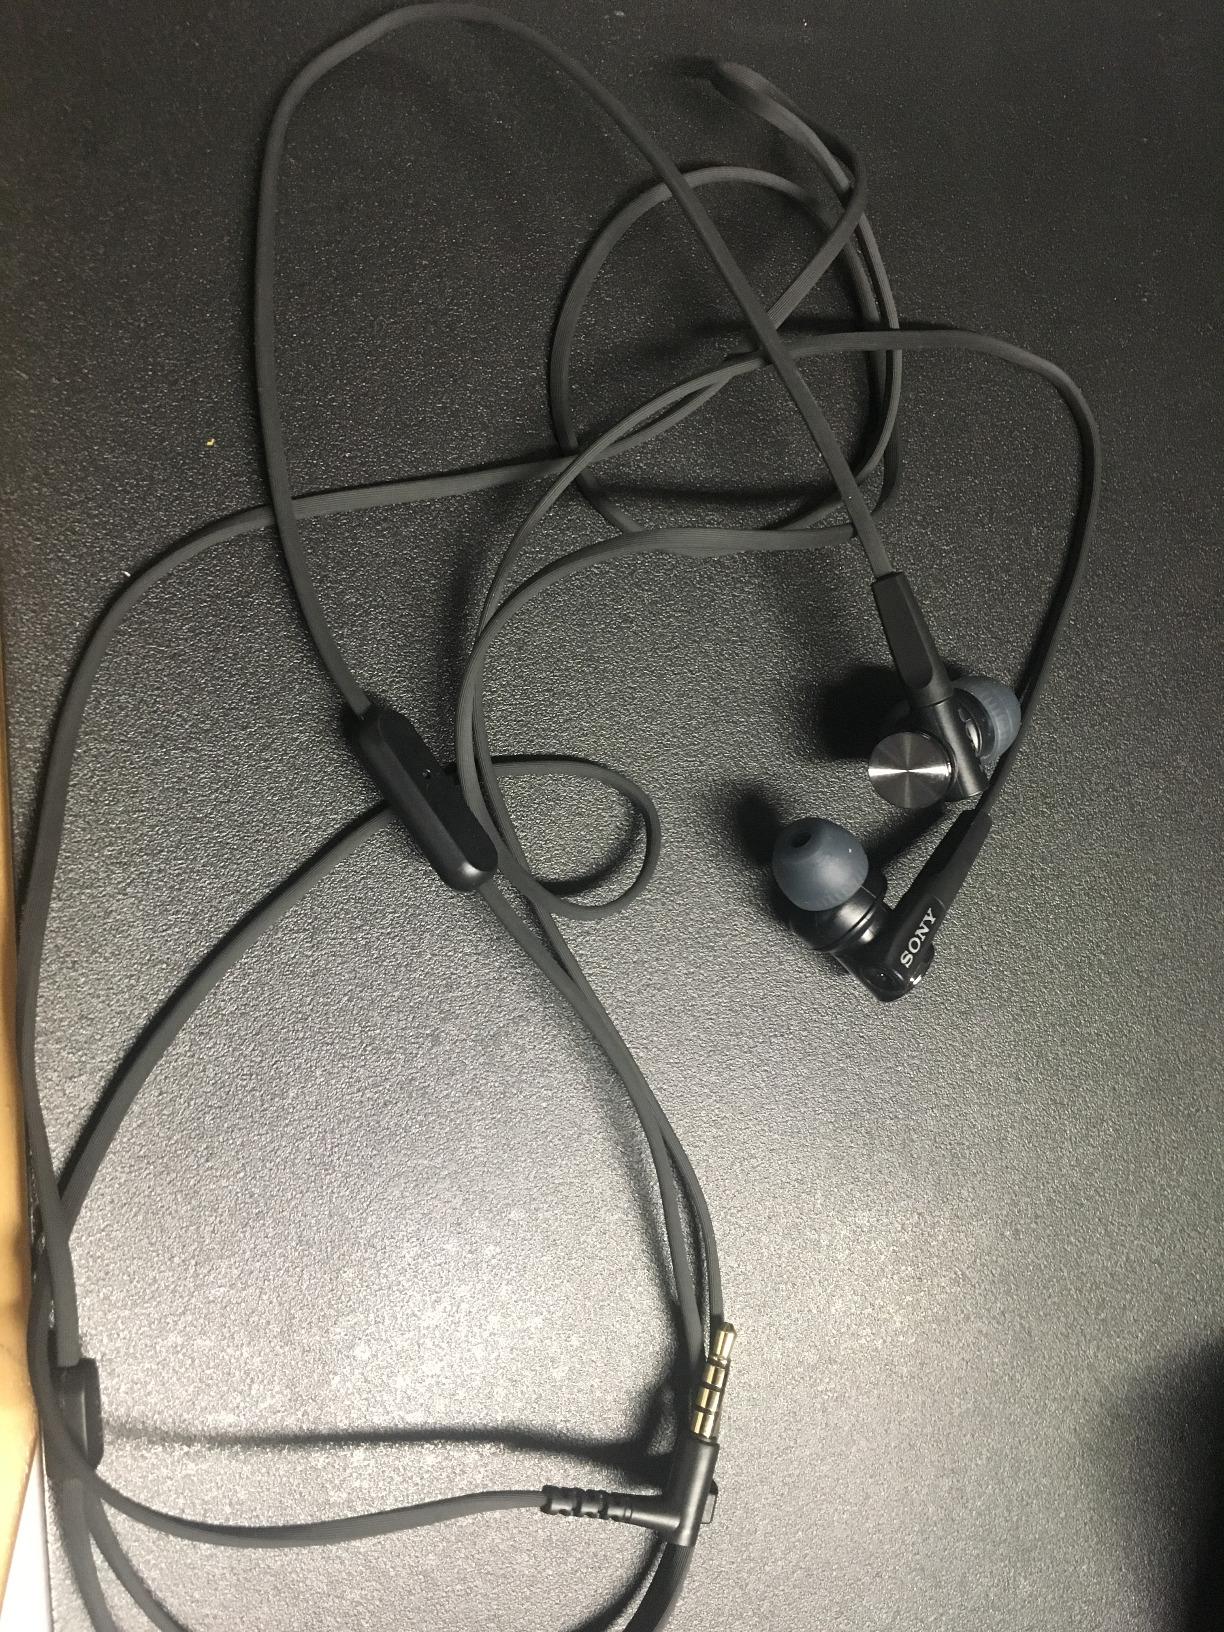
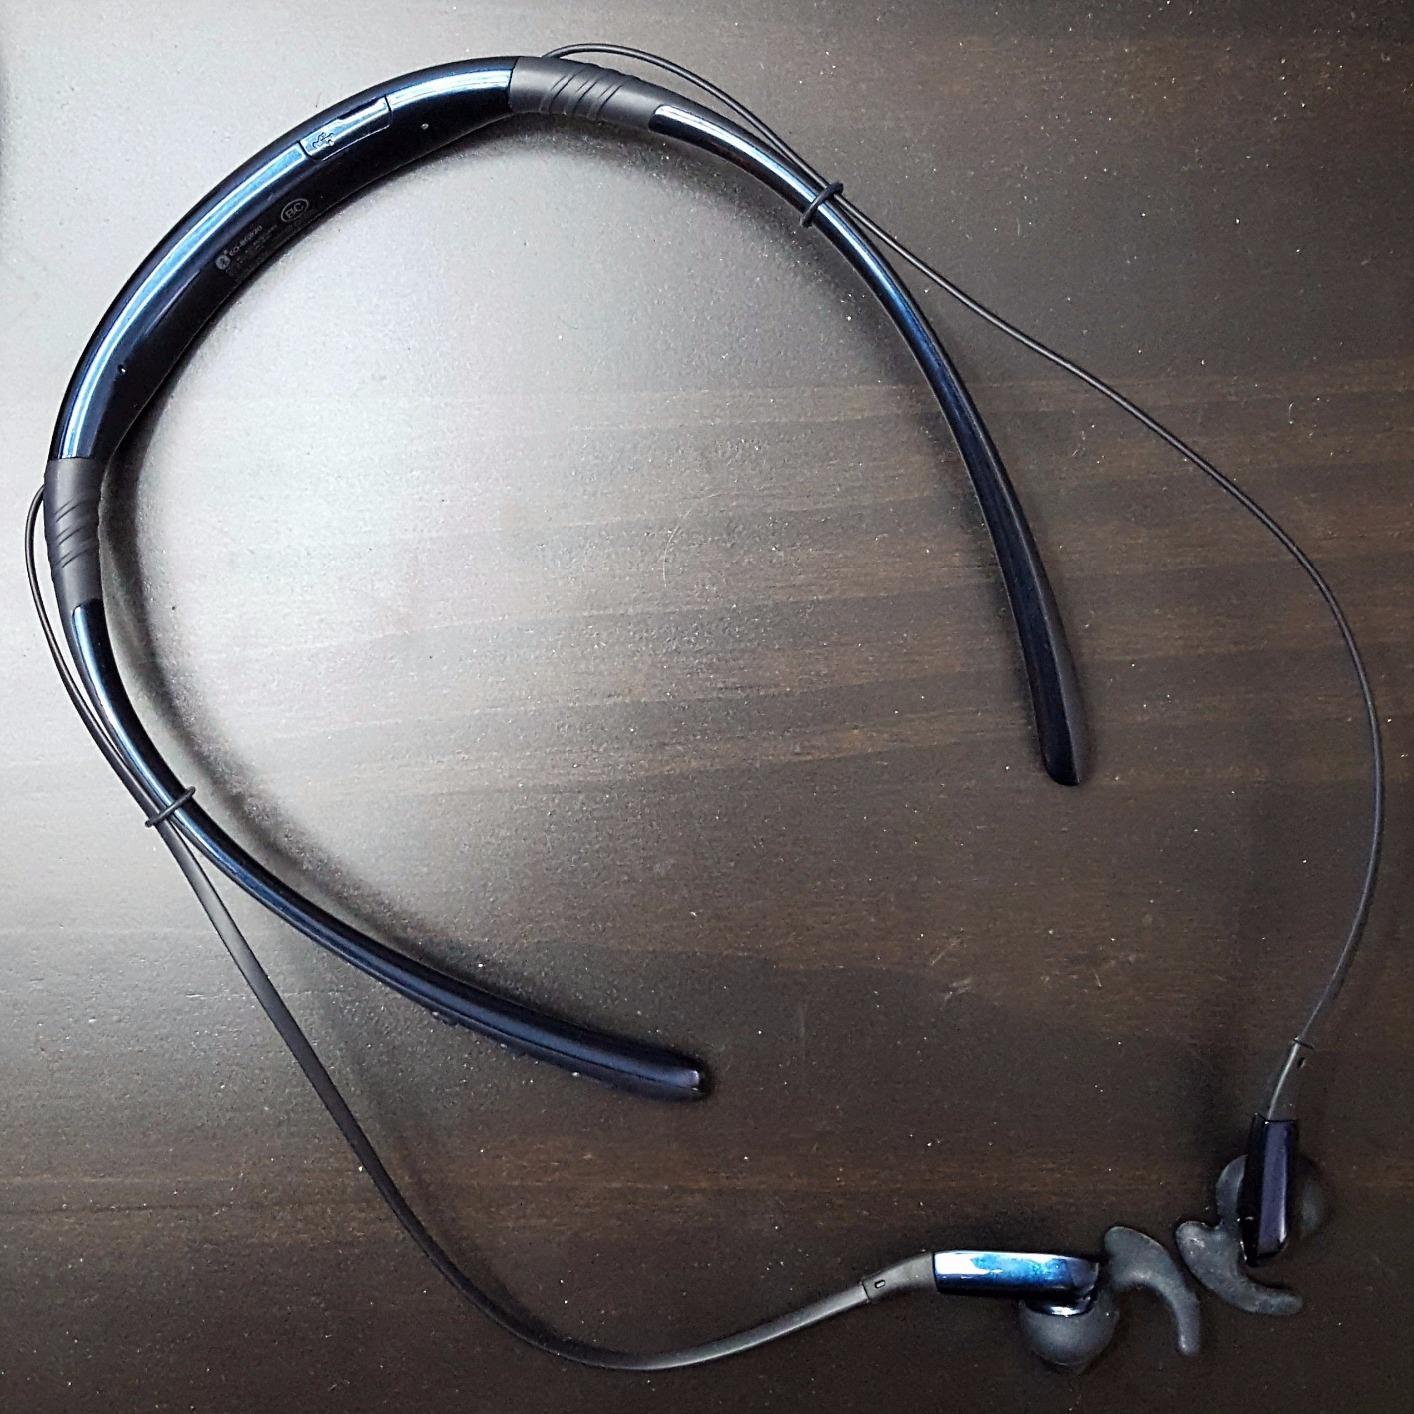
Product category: headphones
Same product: no